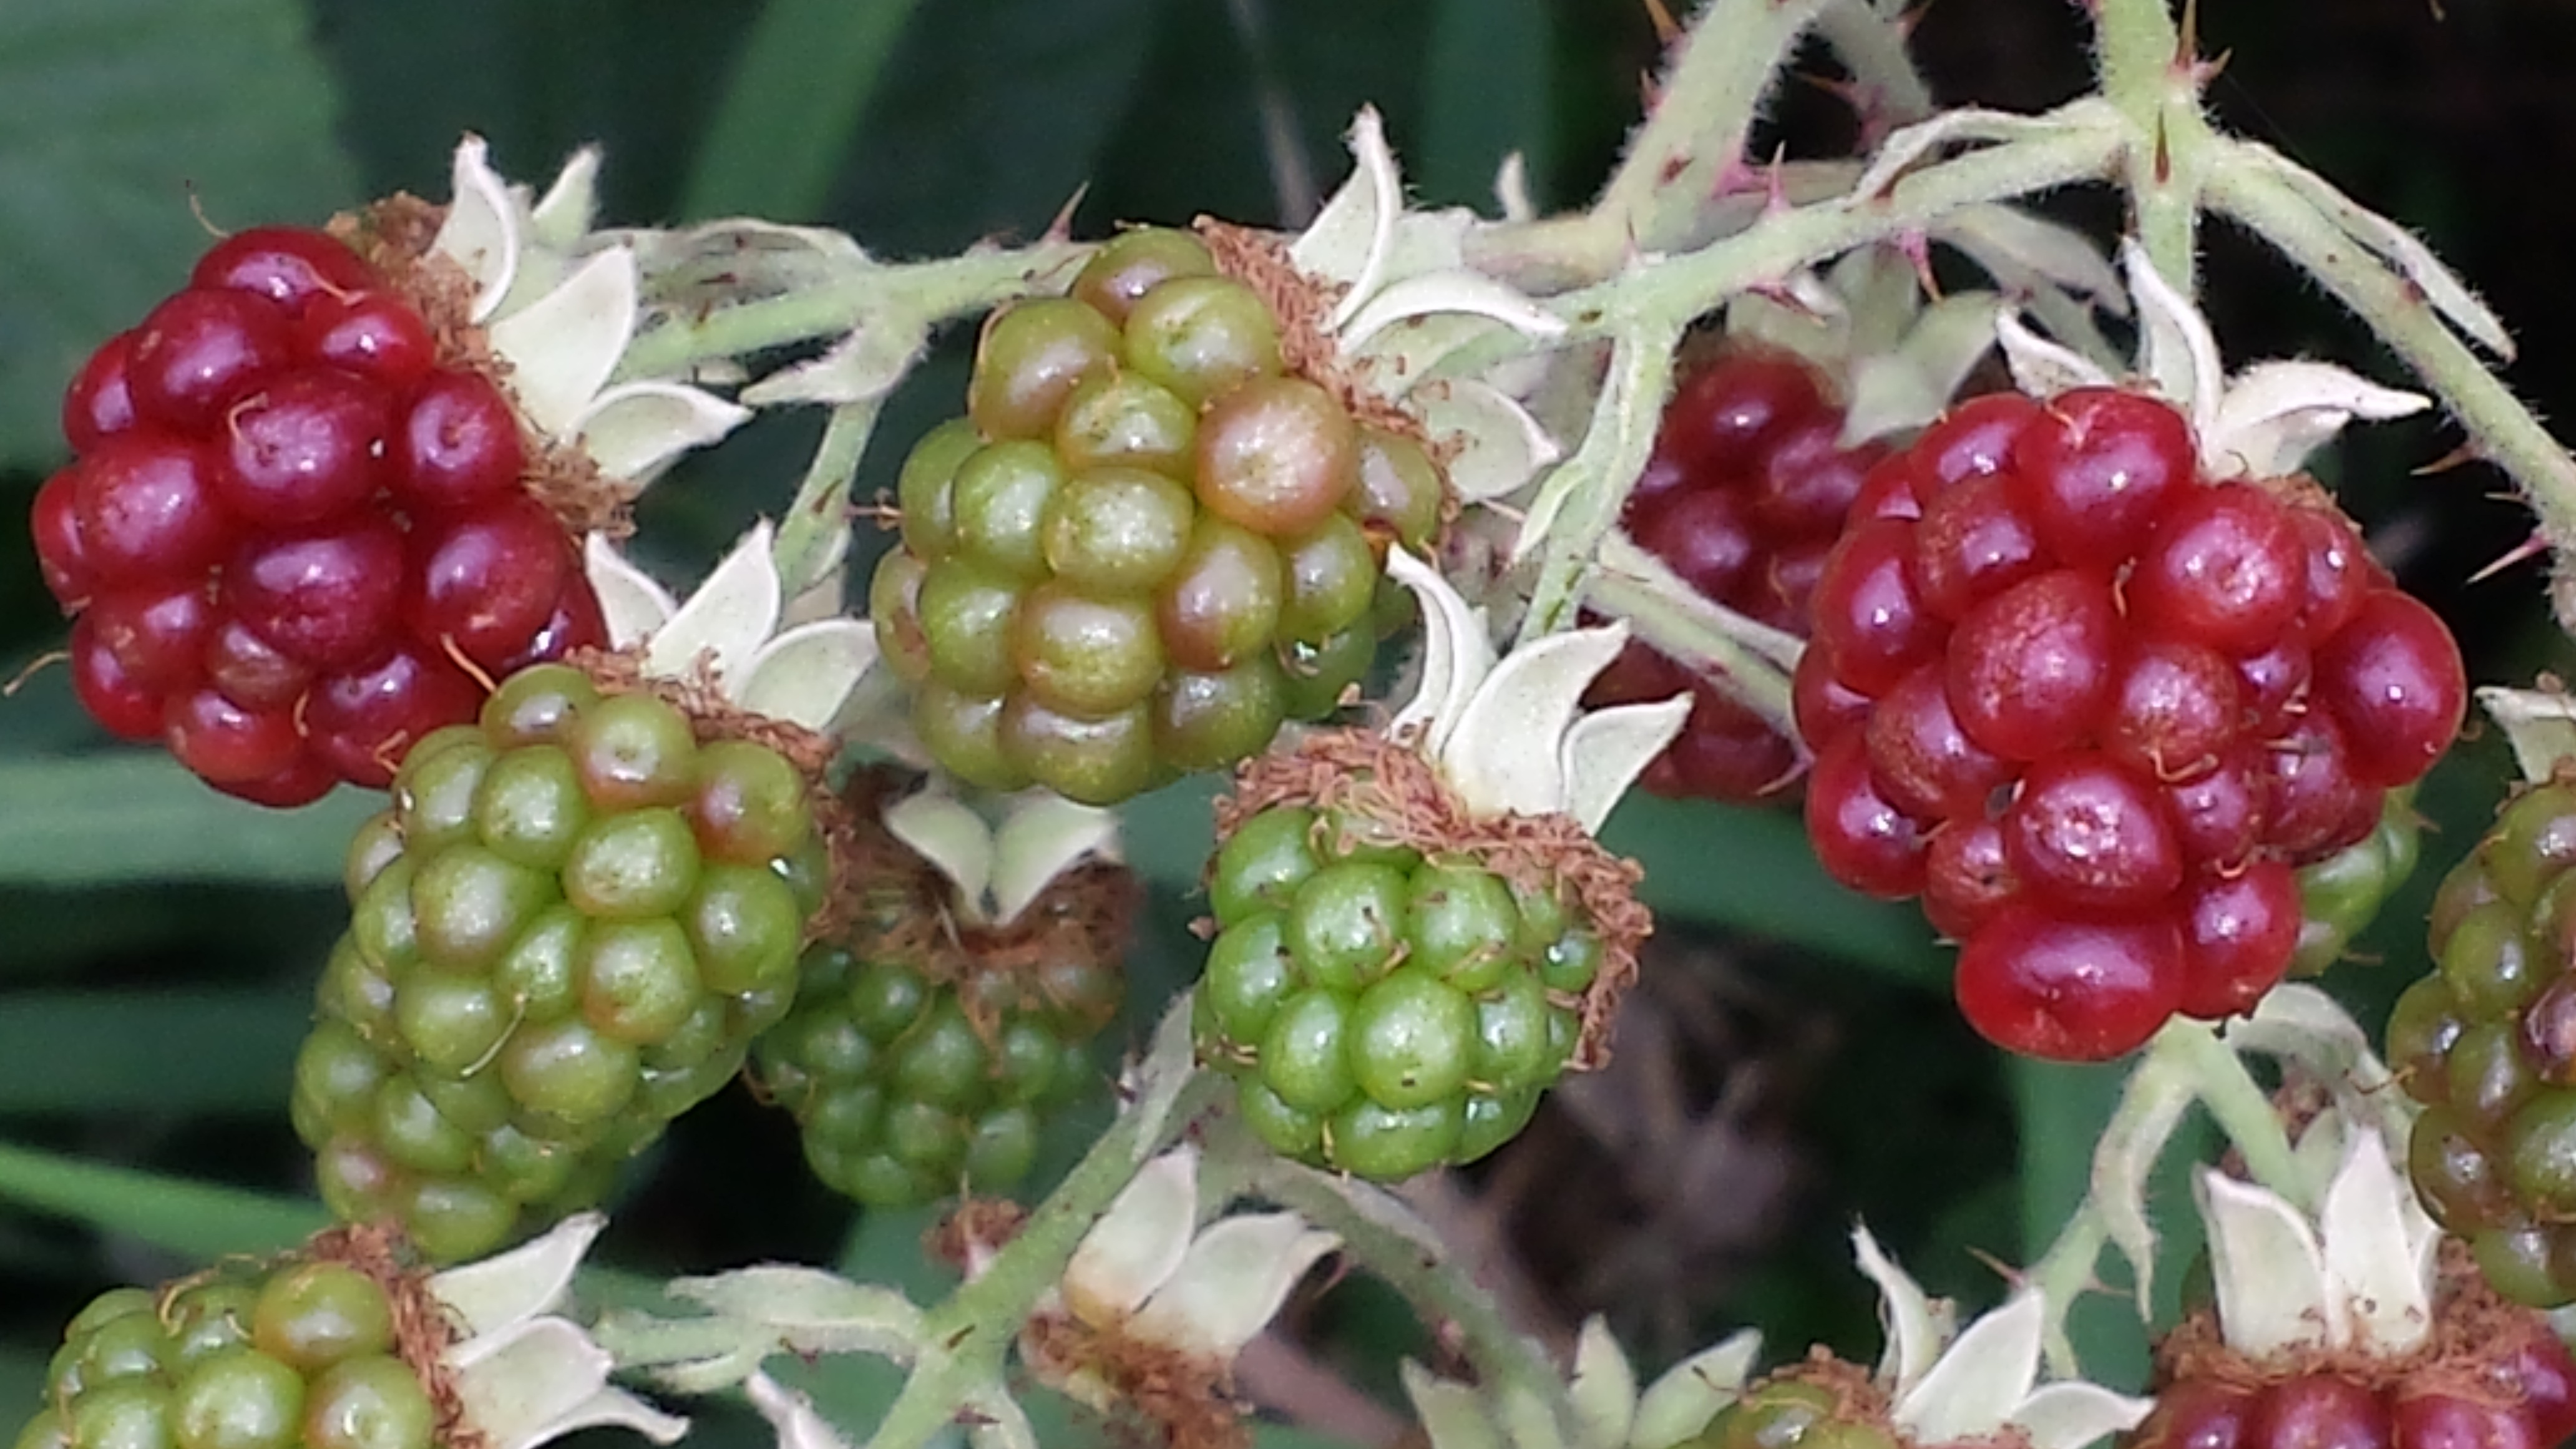
plant, fruit, berry, flower, food, harvest, produce, blackberry, berries, shrub, fruits, blackberries, flowering plant, land plant, zante currant, schisandra, boysenberry, loganberry, wine raspberry